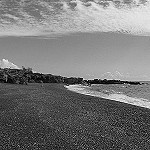
Label: B & W